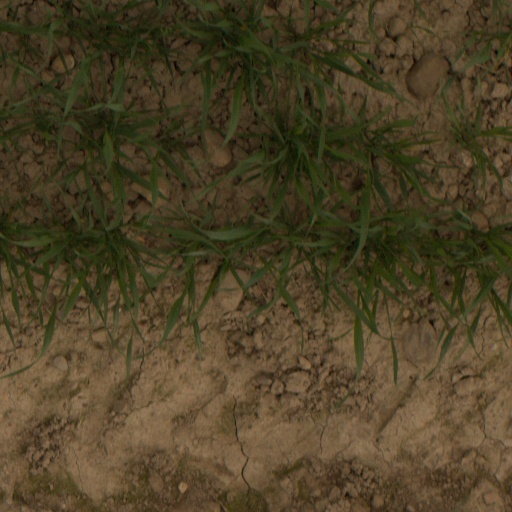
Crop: wheat